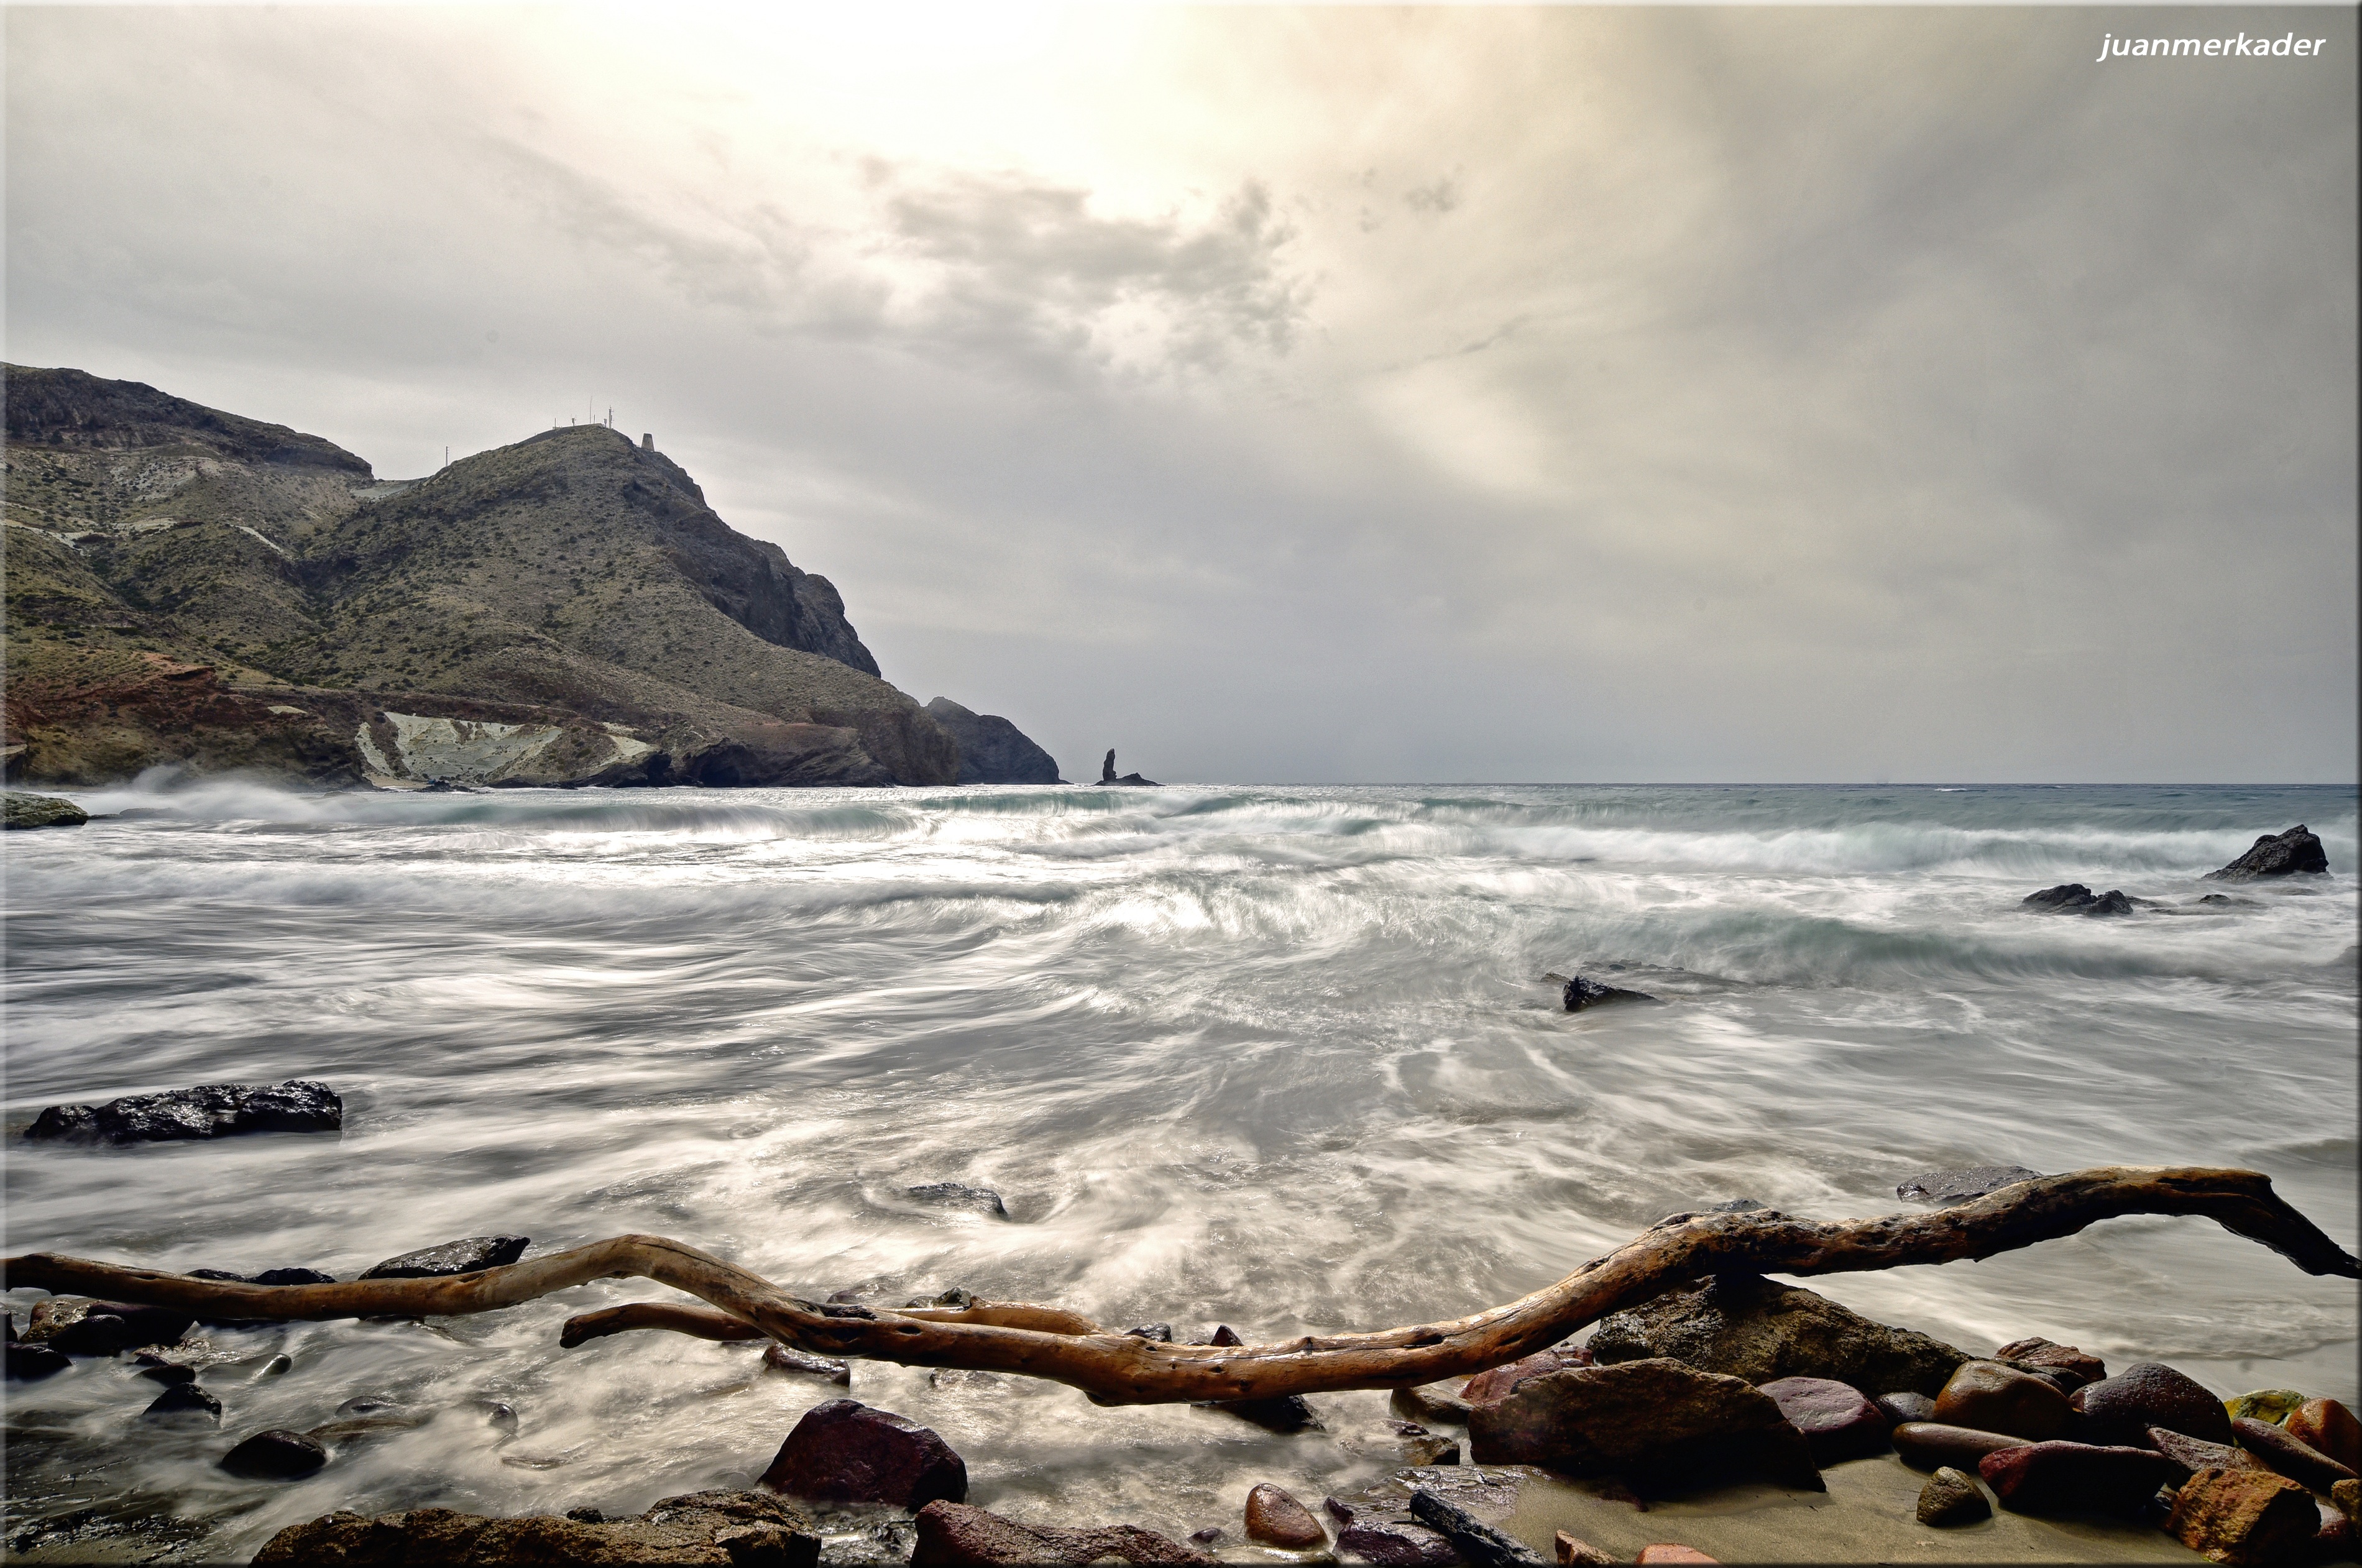
beach, sea, coast, rock, ocean, cloud, shore, wave, cove, bay, terrain, body of water, cape, wind wave